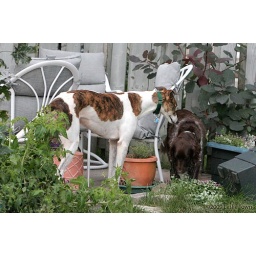
Frankie meets his dog cousin Sammi, a female Munsterlander owned by one of my sisters.